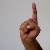
The image shows a hand gesture representing the letter 'D' in Indian Sign Language.